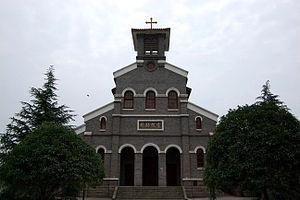
L'archidiocèse de Chongqing est un siège métropolitain de l'Église catholique de Chine situé à Chongqing. Son territoire, qui comprend une partie du Sichuan, comptait, en 1950, 37 608 baptisés sur plus de onze millions d'habitants, pour 41 paroisses. Son siège est aujourd'hui vacant.